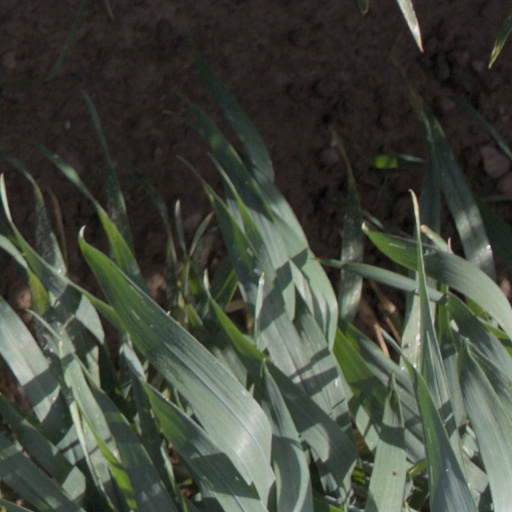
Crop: wheat